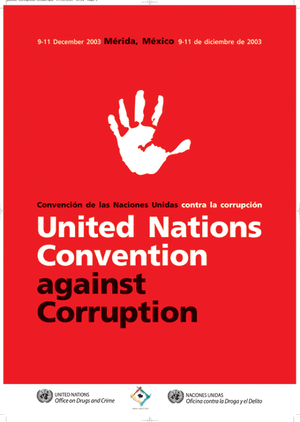
La corruption politique est un détournement de l'utilisation du pouvoir public dans le but d'en retirer des avantages illégaux, cela intéresse le monde politique.
La Convention des Nations unies contre la corruption est un traité international établi par l'ONU, adopté par la résolution de l'Assemblée générale des Nations unies 58/4 du 31 octobre 2003. Le 9 décembre 2003, 114 pays signaient la convention à Mérida, au Mexique. À la date du 6 mai 2020, 140 pays ou organisations l'avaient signée et 187 pays l'avaient ratifiée, y compris la France et l'Union européenne.
La corruption est la perversion ou le détournement d'un processus ou d'une interaction avec une ou plusieurs personnes dans le dessein, pour le corrupteur, d'obtenir des avantages ou des prérogatives particulières ou, pour le corrompu, d'obtenir une rétribution en échange de sa complaisance. Elle conduit en général à l'enrichissement personnel du corrompu ou à l'enrichissement de l'organisation corruptrice. Il s'agit d'une pratique qui peut être tenue pour illicite selon le domaine considéré mais dont le propre est justement d'agir de manière à la rendre impossible à déceler ou à dénoncer.